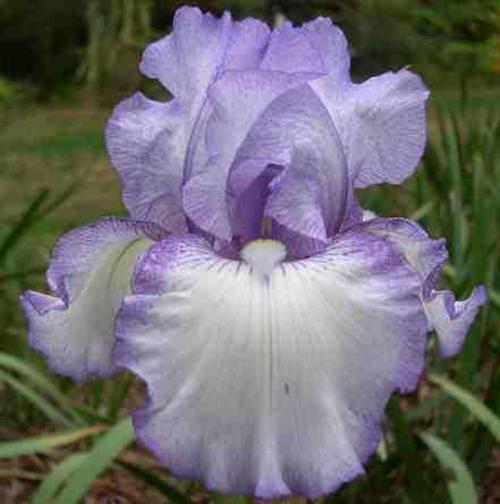
Label: bearded iris